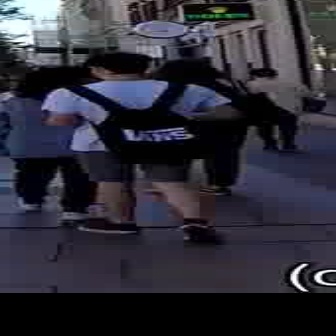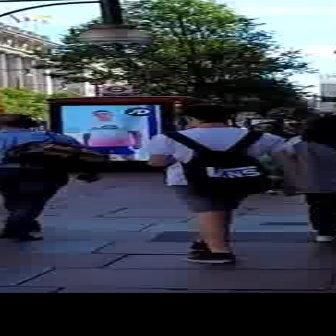
  Please identify the target specified by the bounding box [39,51,232,244] in the first image and locate it in the second image. Return the coordinates in [x_min,y_min,x_max,y_max] format.
Answer: [144,104,303,262]